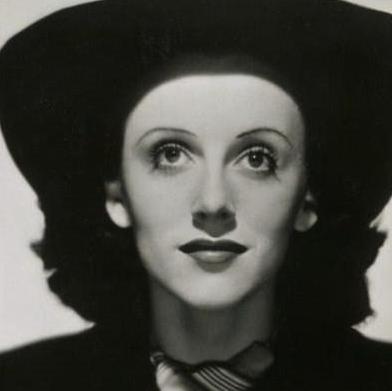
Age: 23